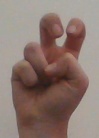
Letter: toot